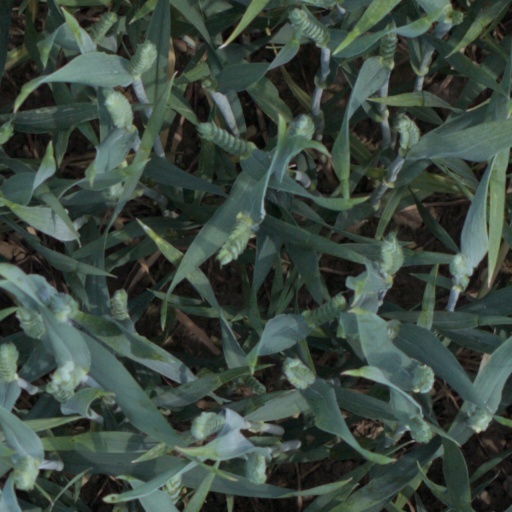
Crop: wheat